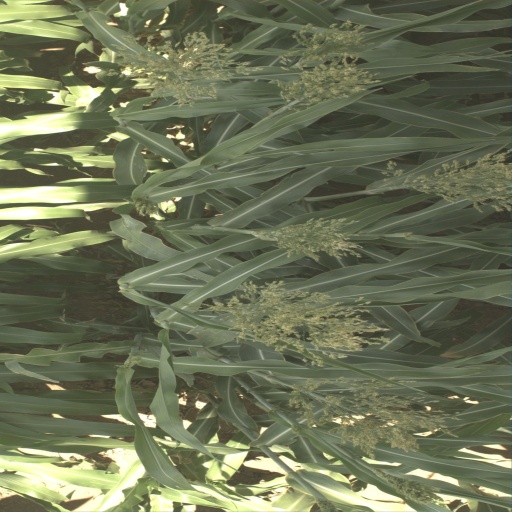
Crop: sorghum